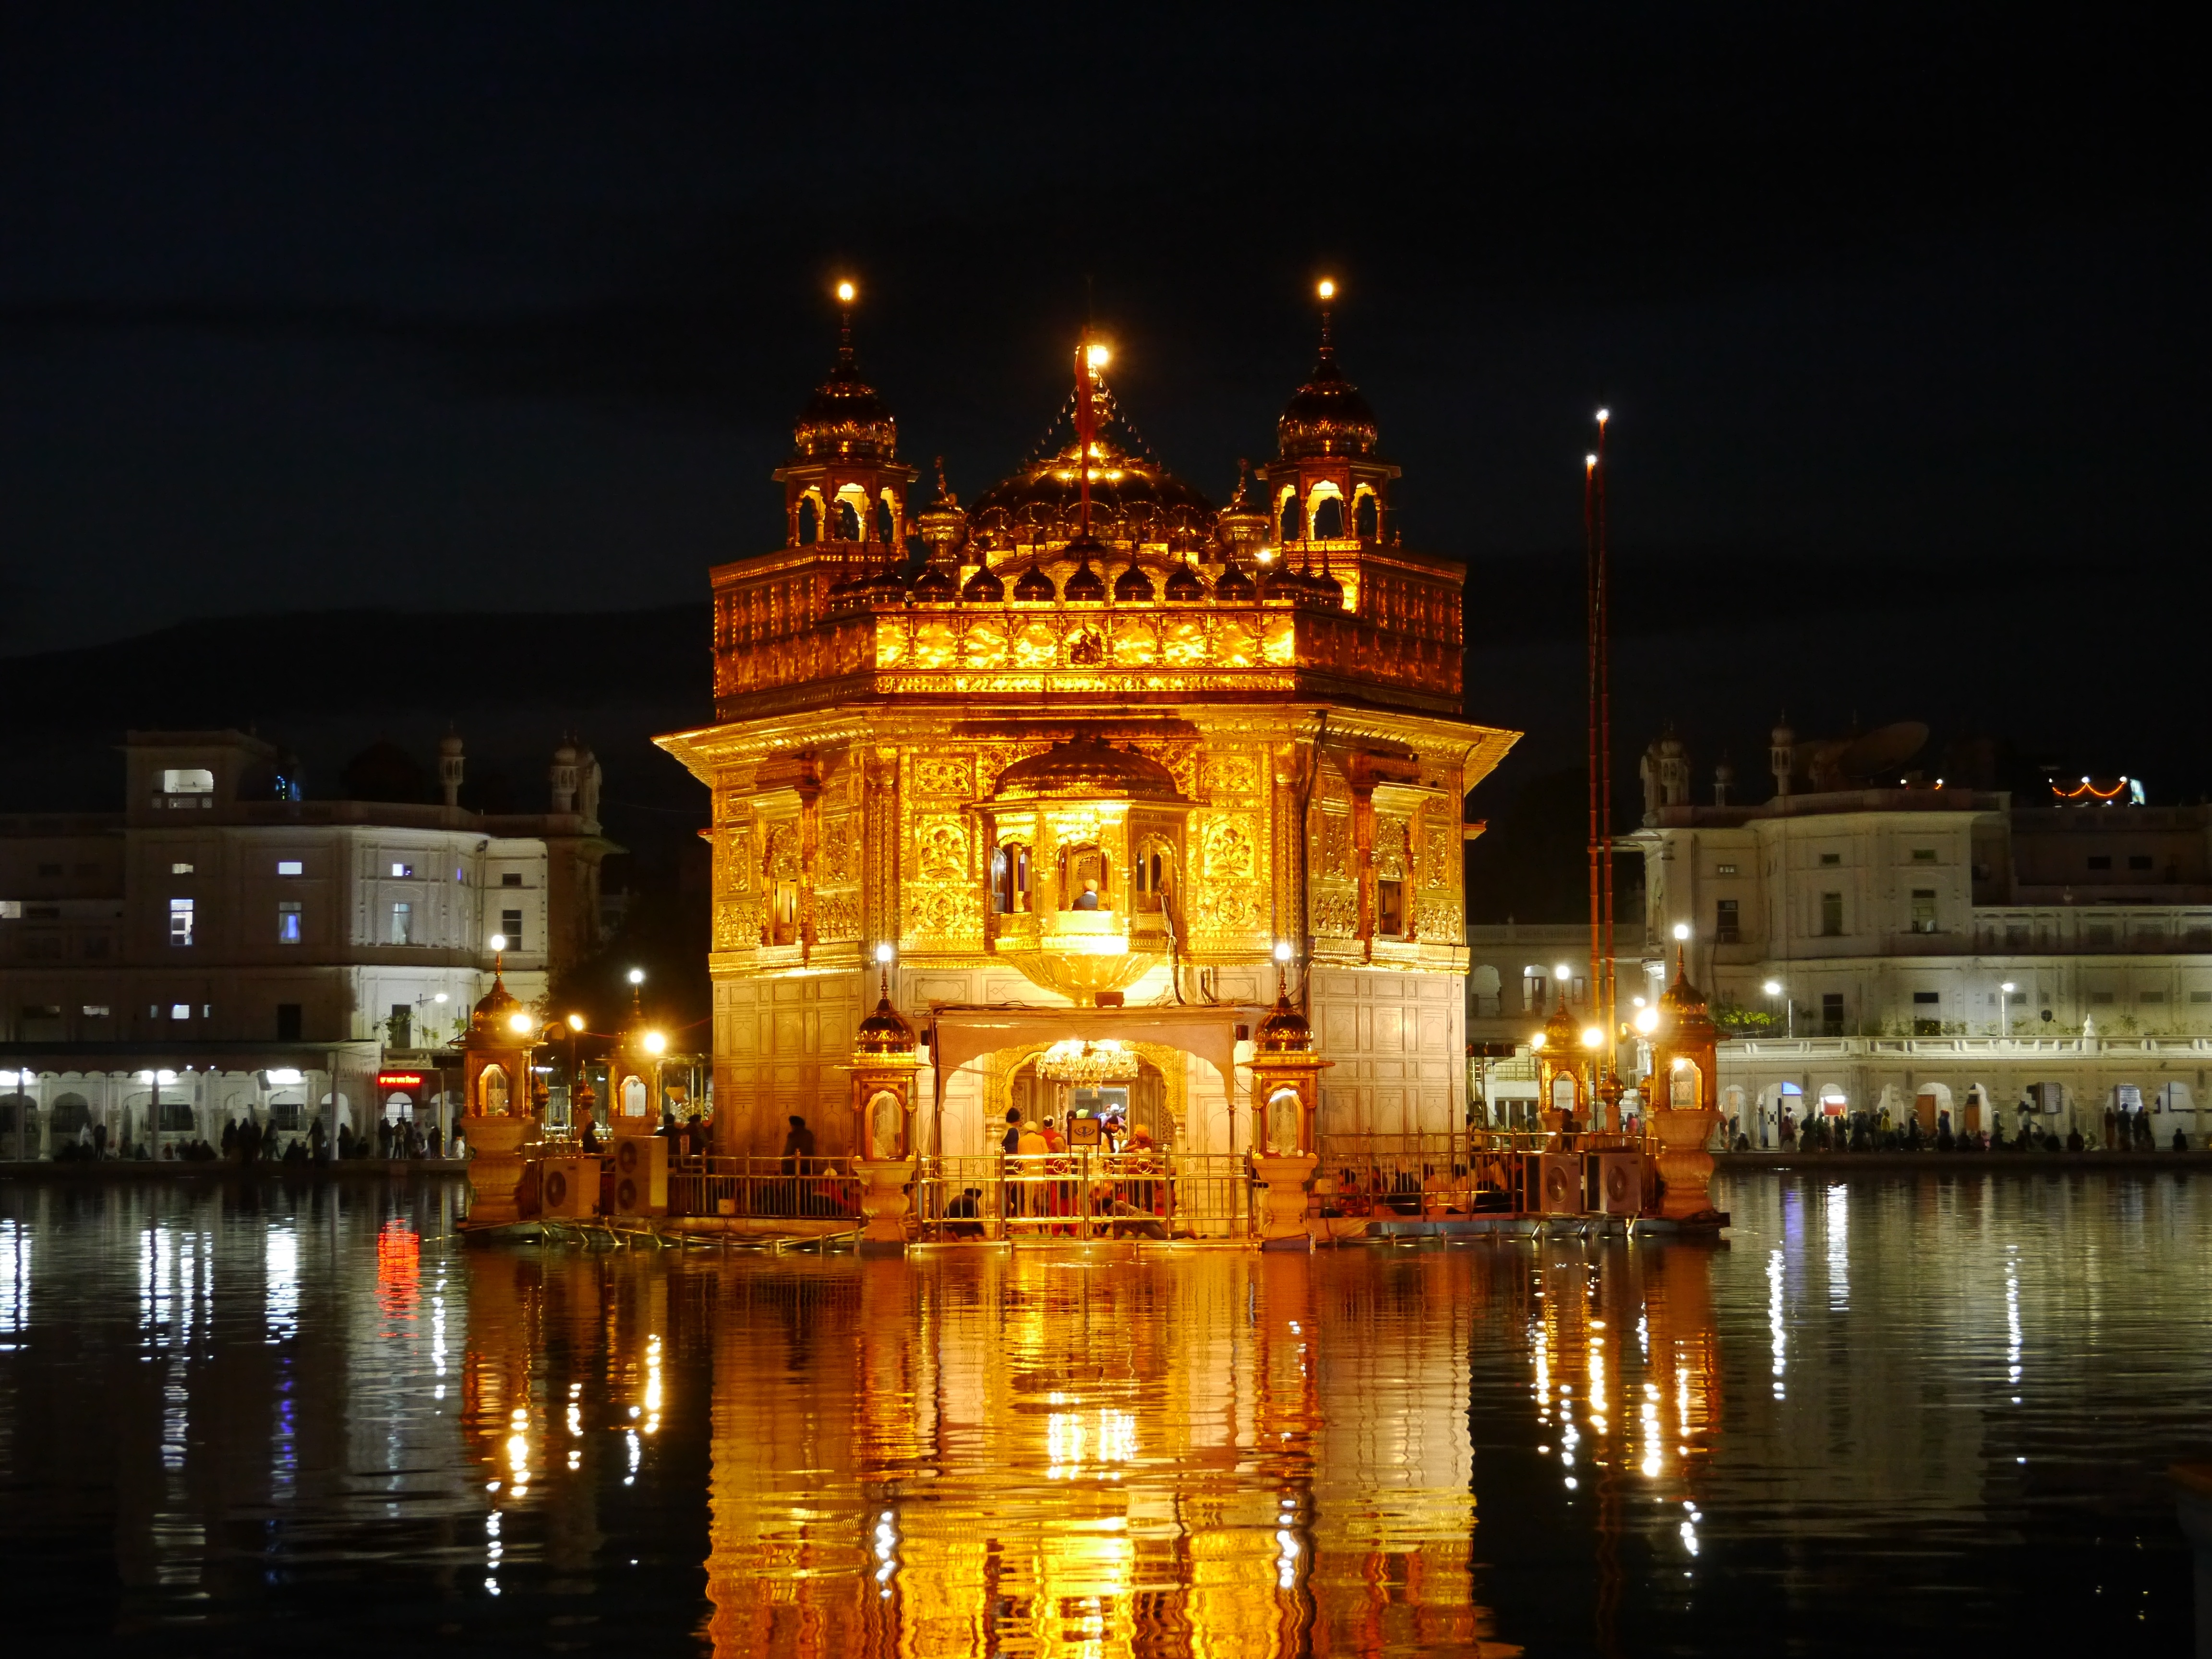
water, night, building, cityscape, dusk, evening, reflection, landmark, religious, gold, temple, india, golden temple, sikh, amritsar, sikhism